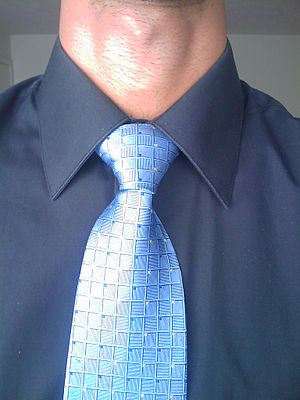
Windsorknude
En Windsorknude.
Windsorknuden, også omtalt som fuld windsor eller dobbelt windsor, hvilket adskiller den fra en halv windsorknude, er en måde at binde et slips på. Windsorknuden resulterer i en mere symmetrisk, trekantet knude i forhold til mange andre slipseknuder og bliver derfor ofte opfattet som mere kedelig.